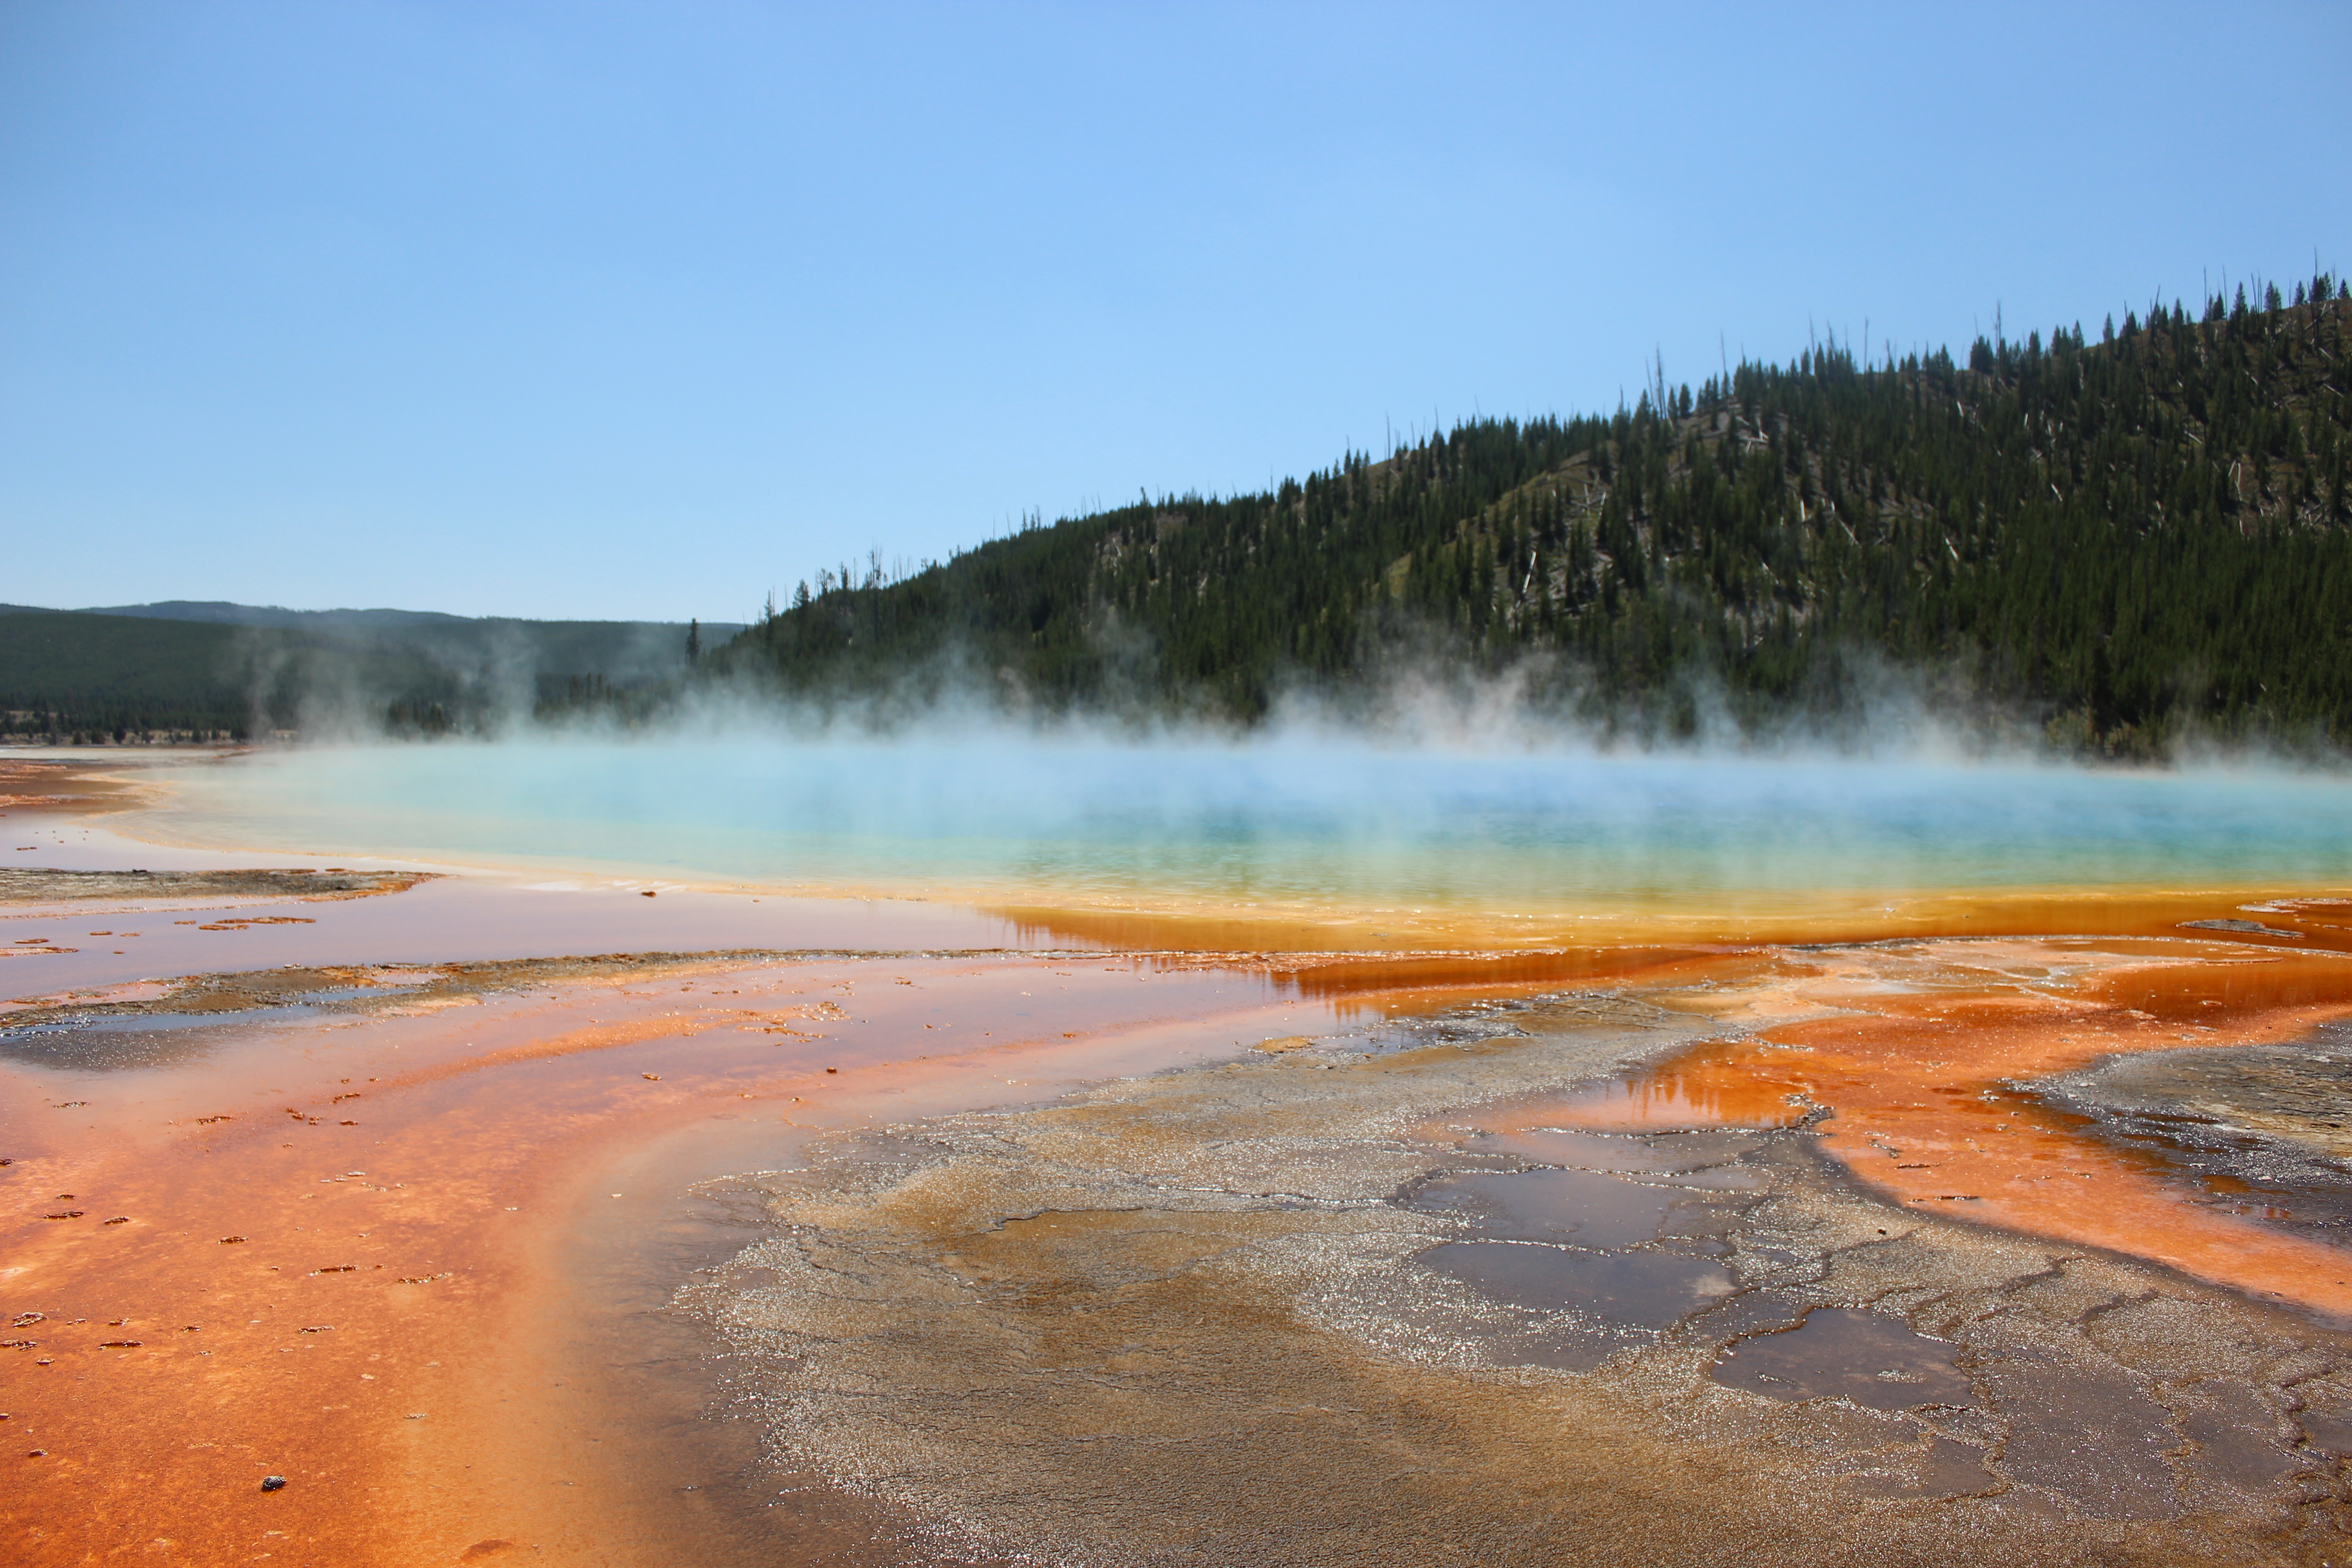
landscape, sea, coast, water, nature, marsh, wilderness, morning, shore, wave, lake, river, spring, reflection, reservoir, body of water, wetland, geyser, loch, prism, landform, geographical feature, atmospheric phenomenon